Frederick Cook (Australian politician)

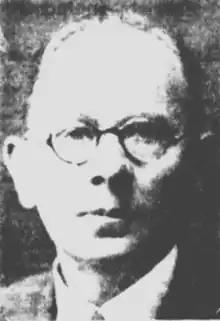
Frederick A. Cook.

Frederick Albert Cook, known by his second name Albert, (22 March 1883 – 23 December 1971) was an Australian politician.